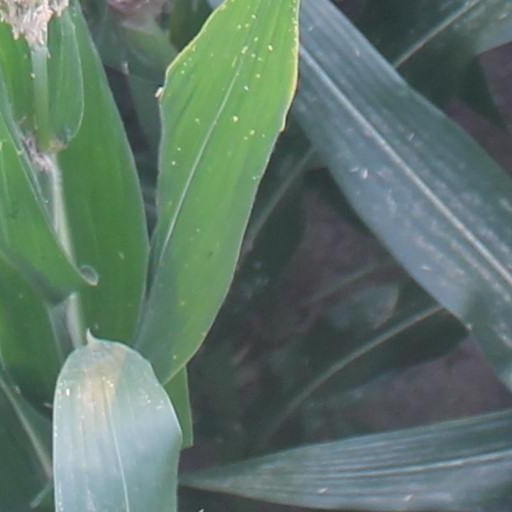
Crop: maize; corn